Martin Barre

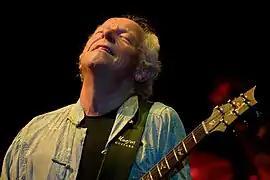
Barre performing with Jethro Tull in Genoa, 14 February 2010 Photo: Pino D'Amico

On the first album that Barre recorded with Jethro Tull, "Stand Up", he said that he was: "terrified because I had just joined the band. It really showed a change in direction for the band and when it was accepted and became a successful album, we gained a lot of confidence. We extended that confidence into the making of "Benefit", in which we were a lot more at ease." On the next album, the world success "Aqualung", Barre was more confident, stating that in the recording: "Everybody [the band] had input into the making of the album."